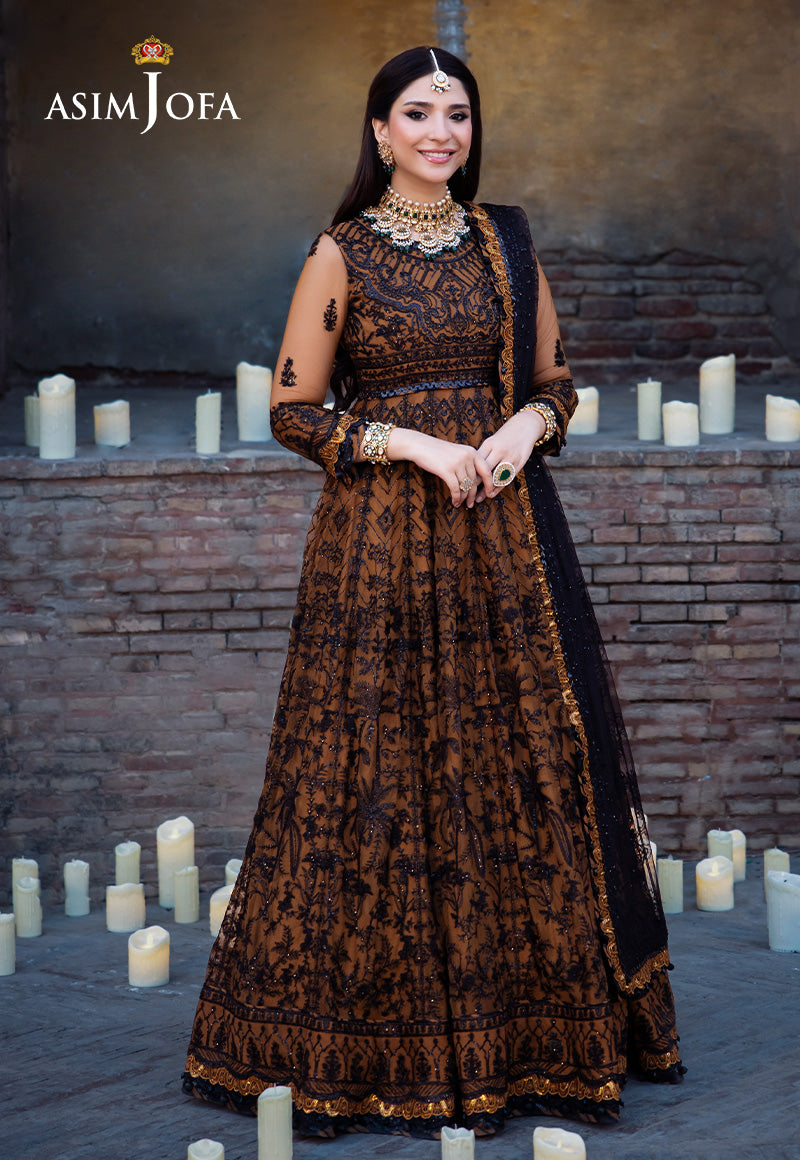
black brown embroidered anarkali dress